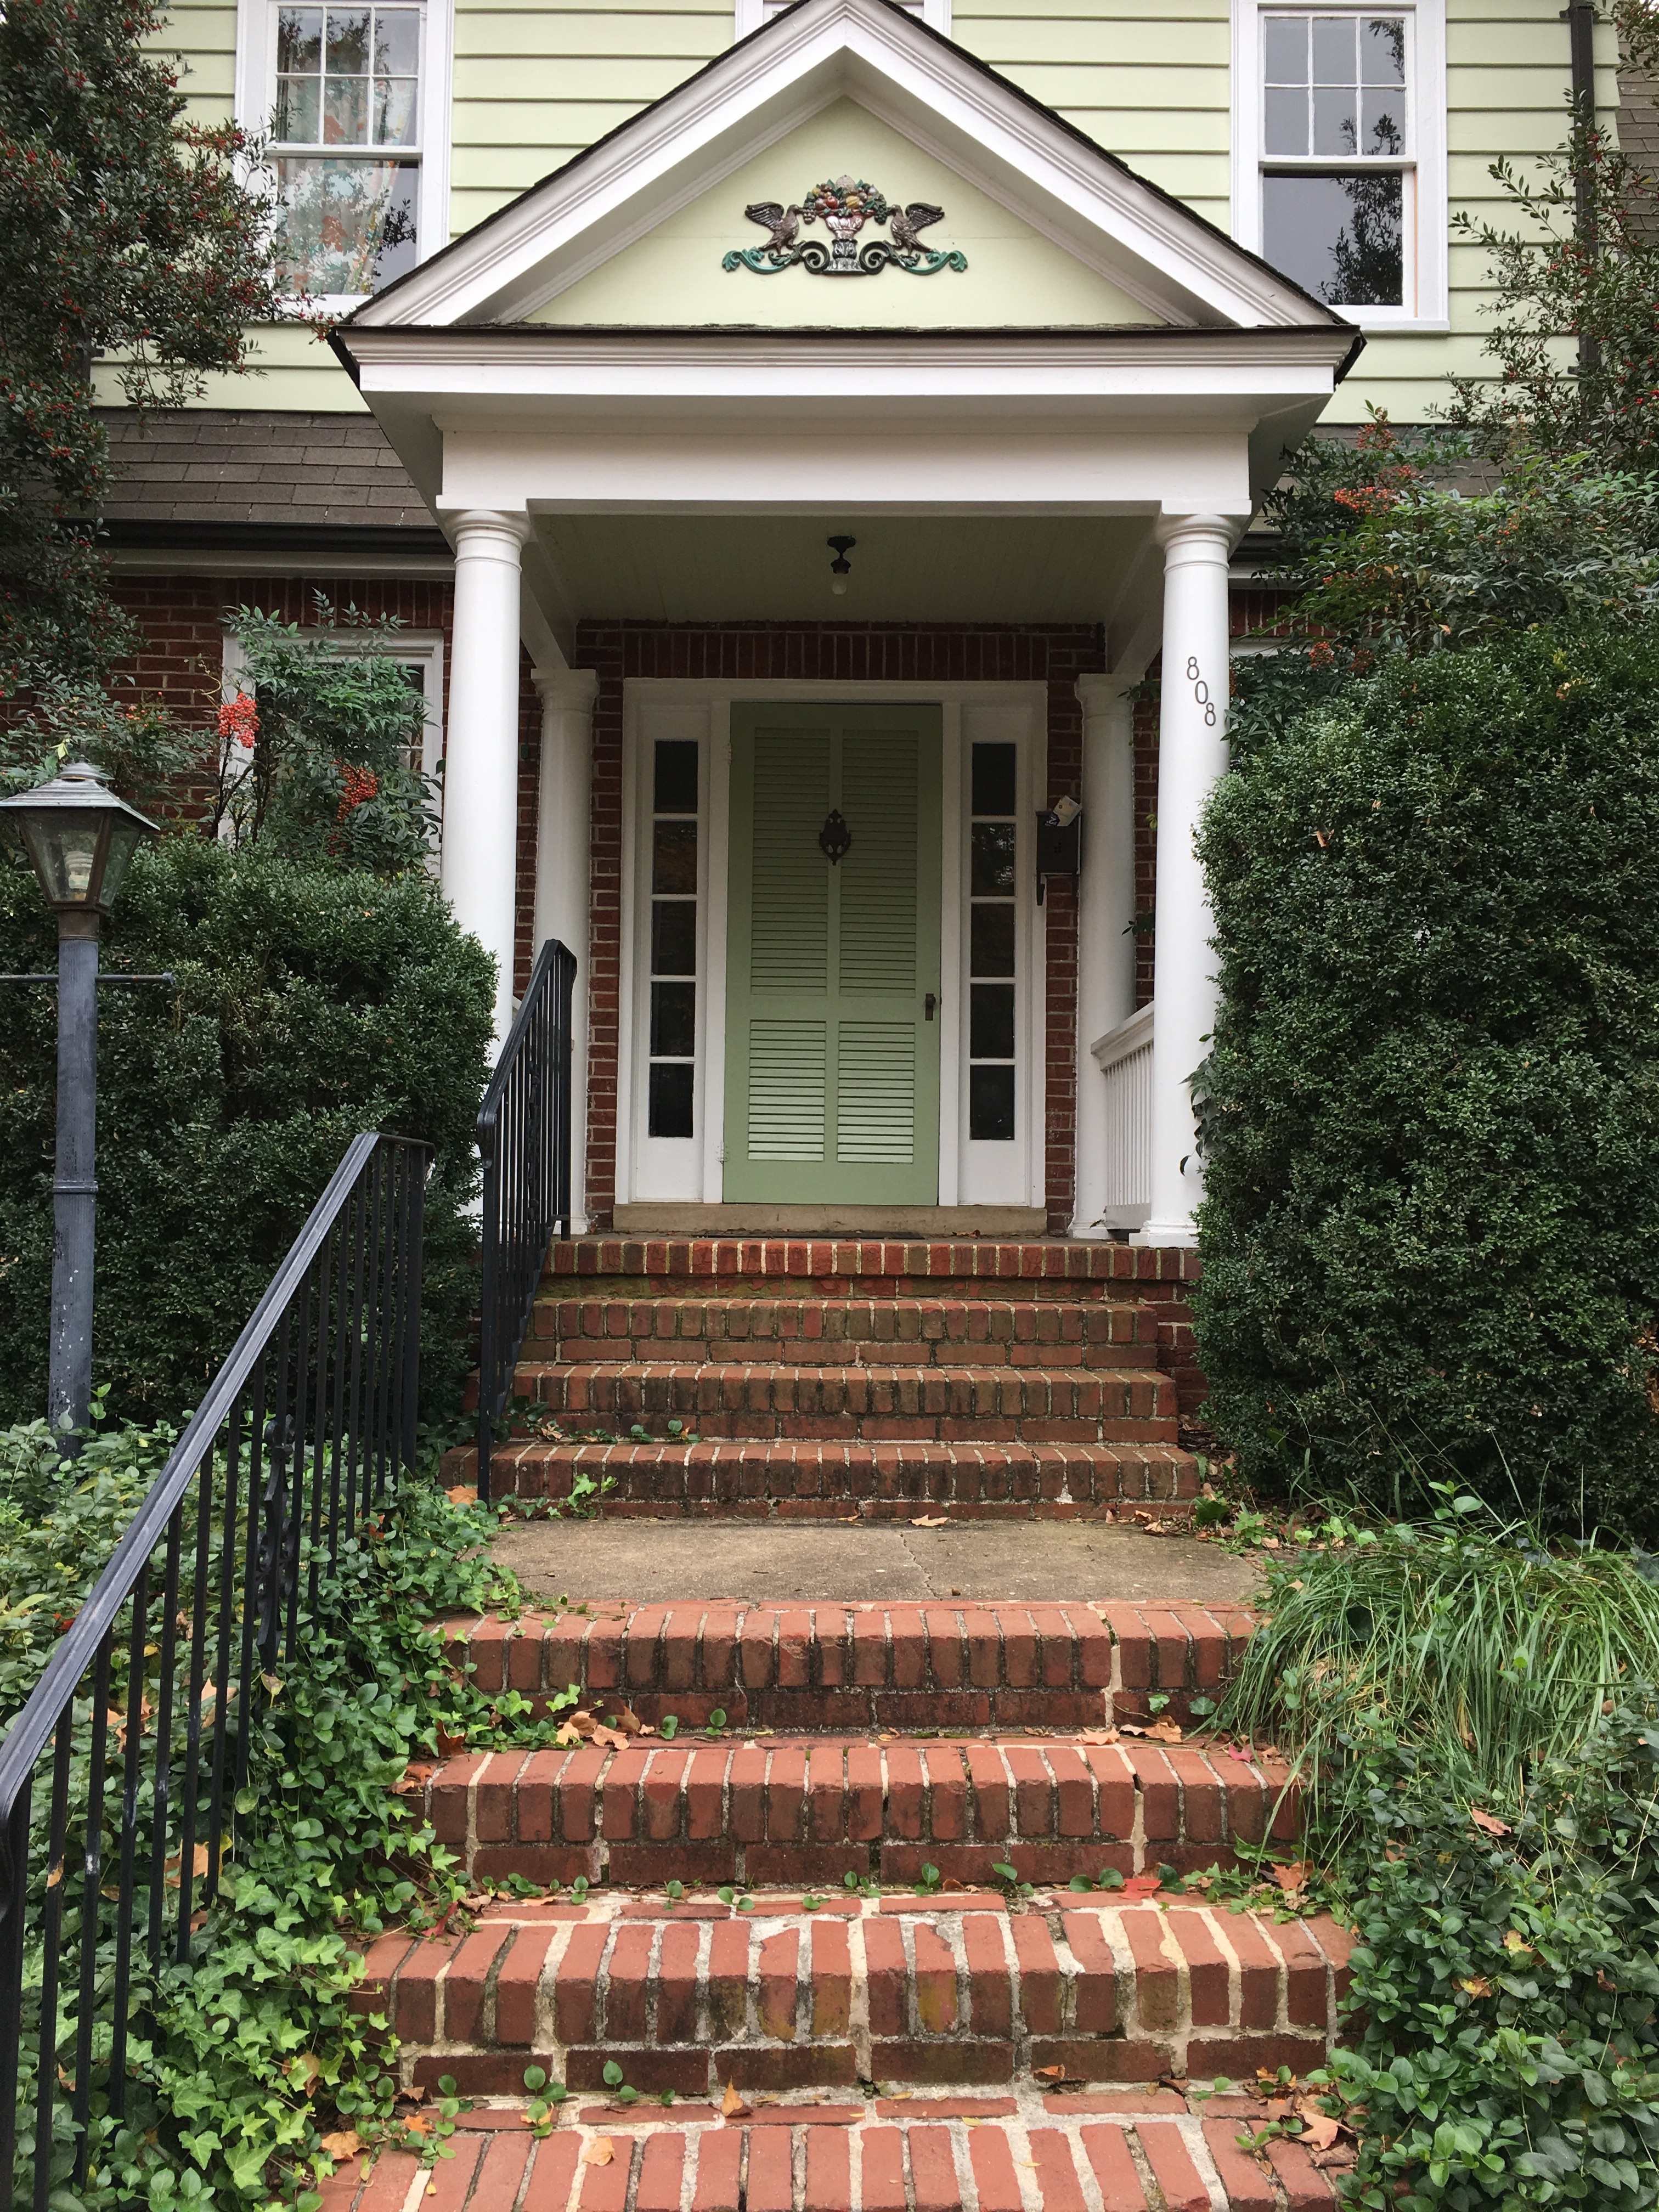
mansion, house, home, porch, facade, estate, outdoor structure